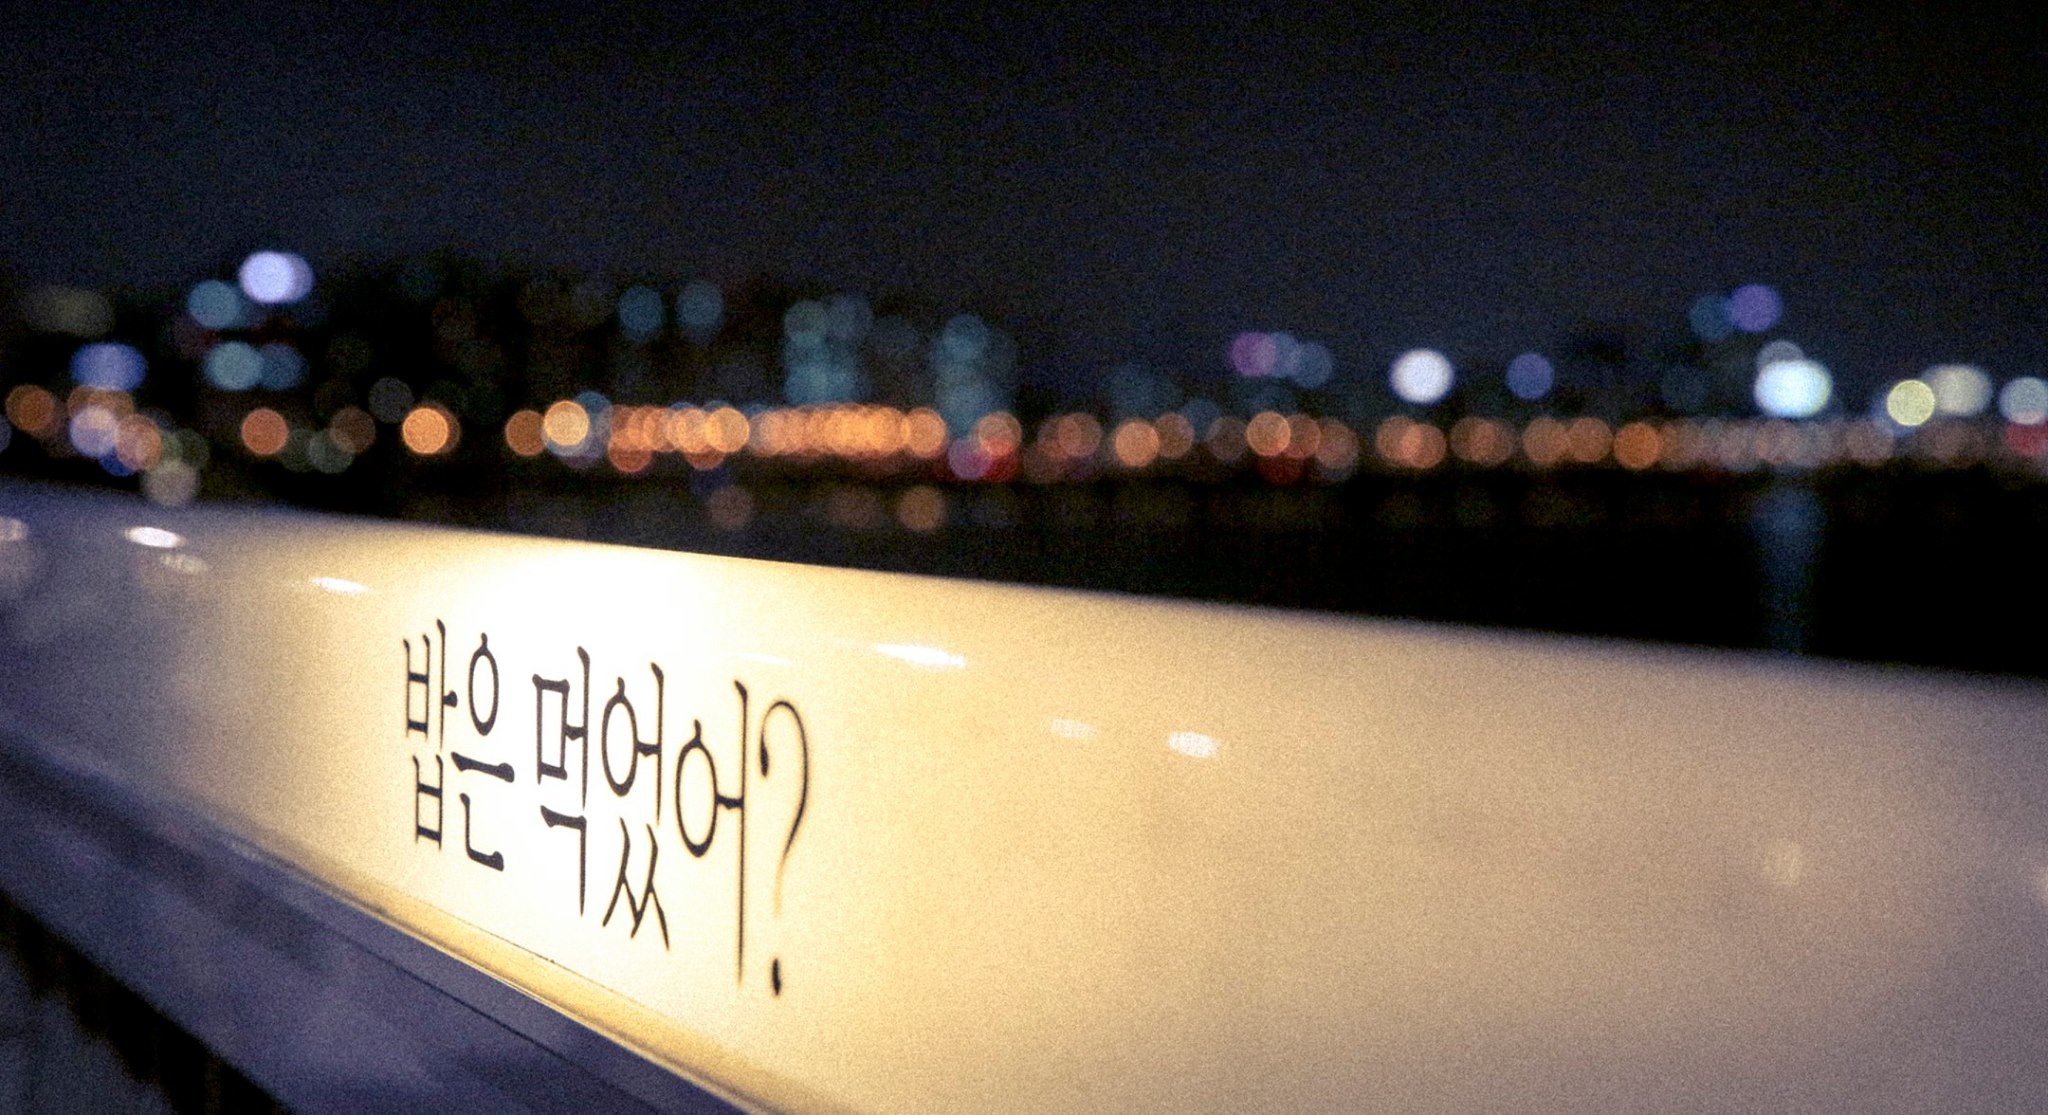
light, night, color, darkness, blue, lighting, shape, atmosphere of earth